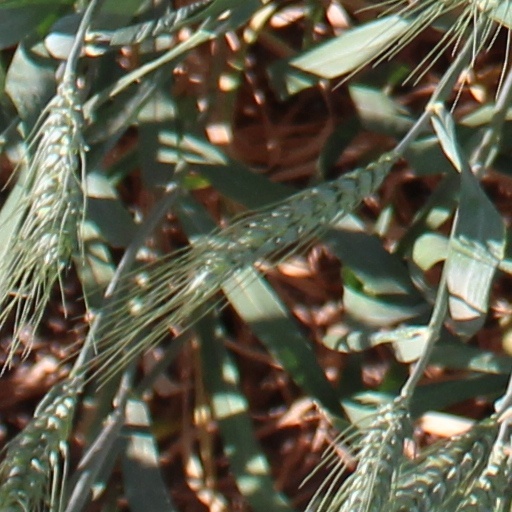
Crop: wheat